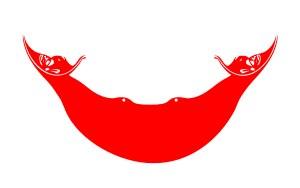
Le drapeau national du Chili, appelé en espagnol : la estrella solitaria, fut officiellement adopté le 18 octobre 1817. Il se divise en deux franges horizontales : la frange supérieure est bleue et blanche. La bande inférieure quant à elle est rouge. Dans la zone bleue se situe une étoile à cinq branches de couleur blanche.
L'île de Pâques, en rapanui Rapa Nui, en espagnol Isla de Pascua, est une île du Chili, isolée dans le Nord-Est de l’océan Pacifique sud. Elle est particulièrement connue pour ses statues monumentales et son écriture océanienne unique.